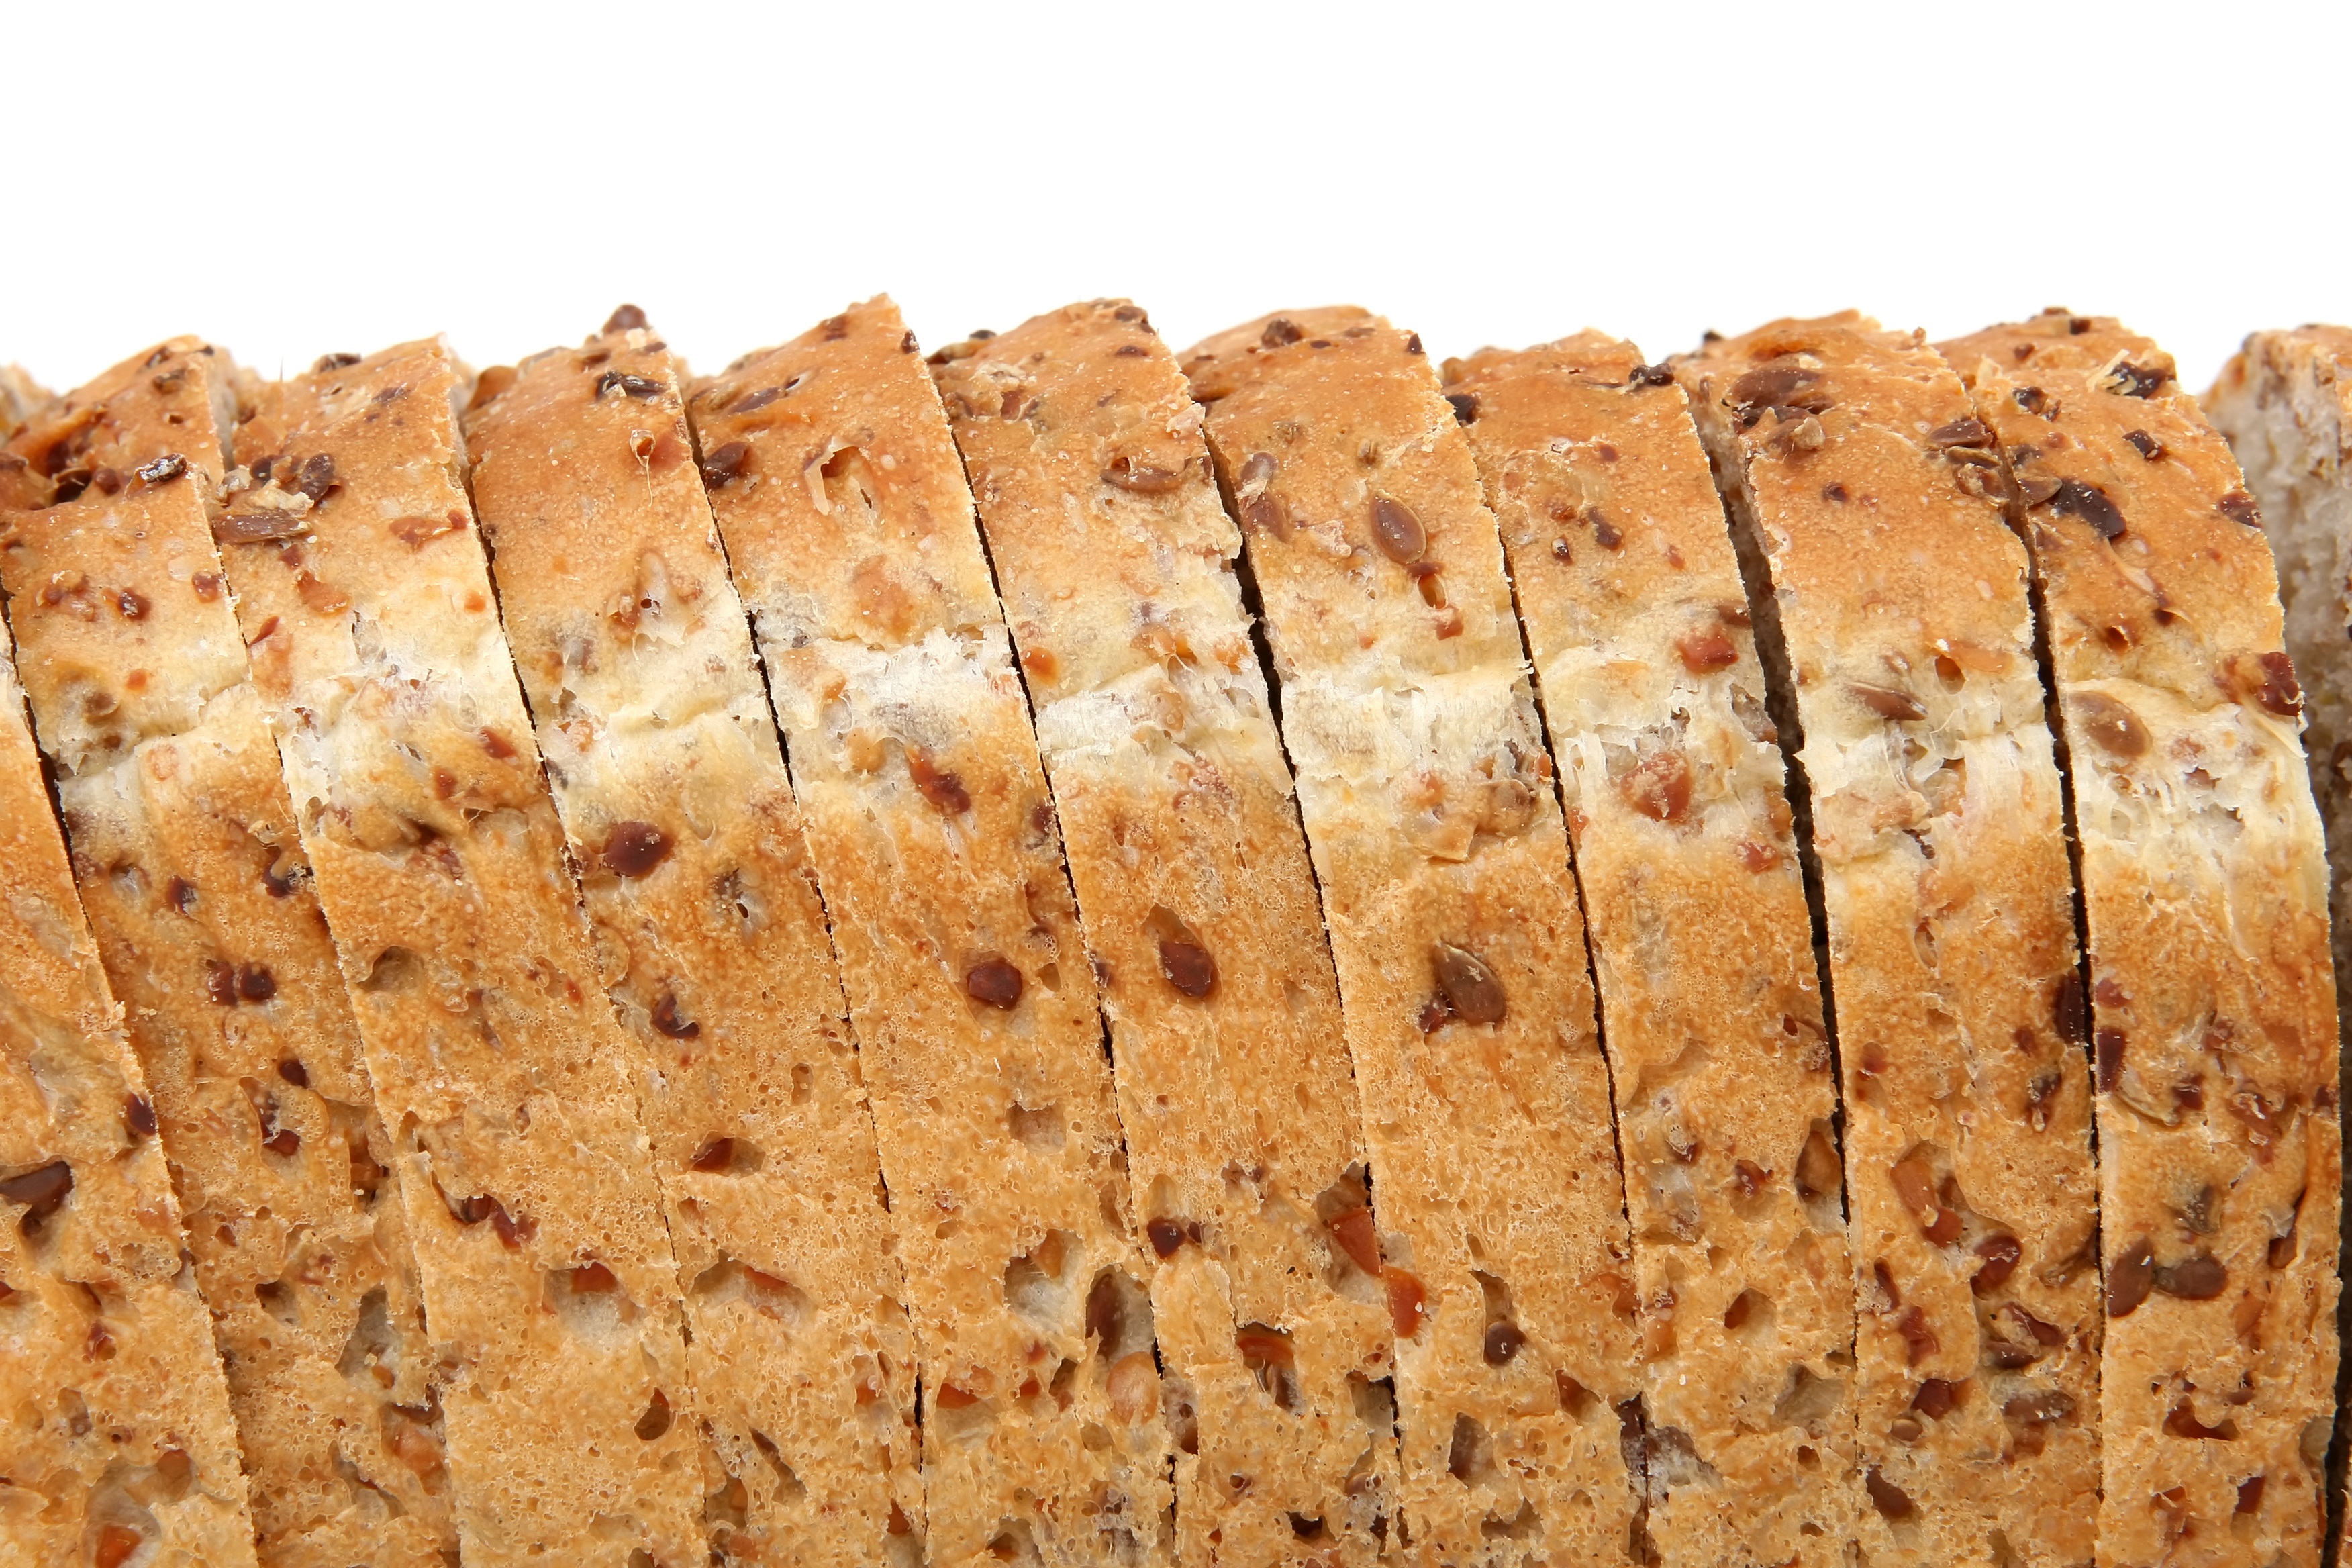
white, wheat, morning, texture, isolated, food, produce, natural, fresh, brown, weight, breakfast, healthy, snack, dessert, lunch, cuisine, delicious, bread, slice, health, bakery, fitness, sandwich, oatmeal, loaf, toast, baked, calories, bake, seeds, nuts, nutrition, roll, good, oven, fiber, slim, loss, diet, starter, sliced, baked goods, protein, dieting, slimming, appetite, oats, brown bread, wholegrain, rye bread, nourishing, grass family, snack food, whole grain, fruit cake, sliced bread, wholesome